Describe the emotion expressed in this image:  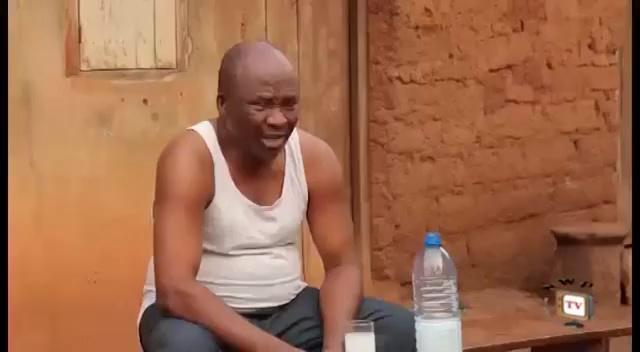
This person displays Suffering, valence and arousal with low intensity.